Christianity in Syria

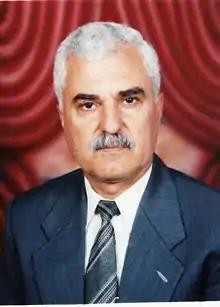
Syrian Christian politician George Sabra, former head of Syrian Interim Government and former President of Istanbul-based Syrian National Council

The Armenian Apostolic Church is the second largest Oriental Orthodox Christian group in Syria. It uses an Armenian liturgy and its doctrine is Miaphysite (not monophysite, which is a mistaken term used or was used by the Chalcedonian Catholics and Chalcedonian Orthodox).